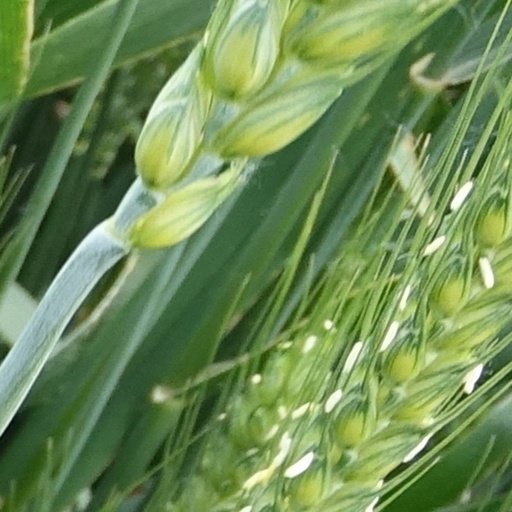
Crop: wheat